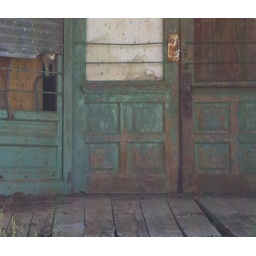
Wary cat inside the general store in Ocate, NM. He's staring at the dog about to attack me.